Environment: real
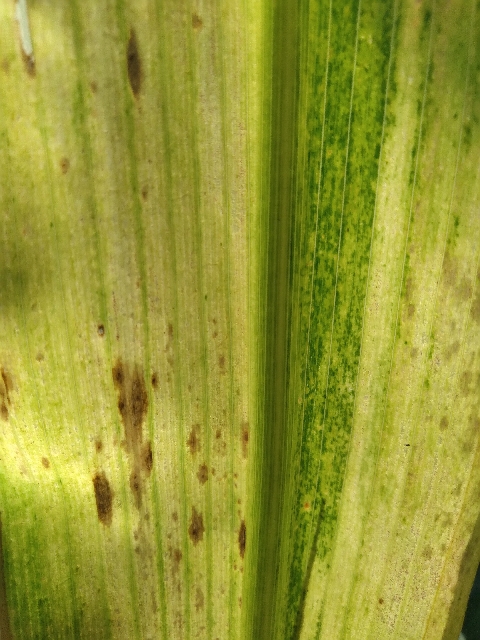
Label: lethal_necrosis